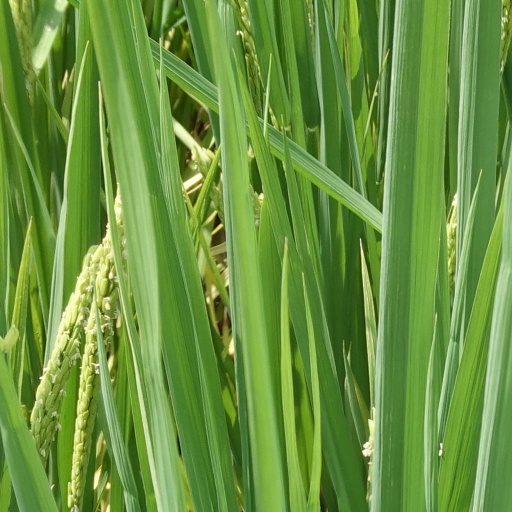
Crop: rice